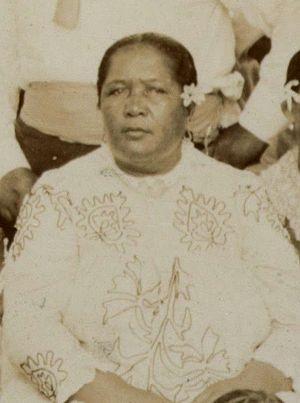
Les Tinomana Ariki sont la dynastie régnante de la tribu de Puaikura sur l'île de Rarotonga. Le territoire de la tribu est situé à l'ouest de l'île, ses frontières traditionnelles correspondant à peu près à celles de l'actuel district d'Arorangi.